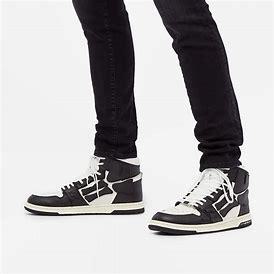
Brand: Amiri
Model: Skel Top